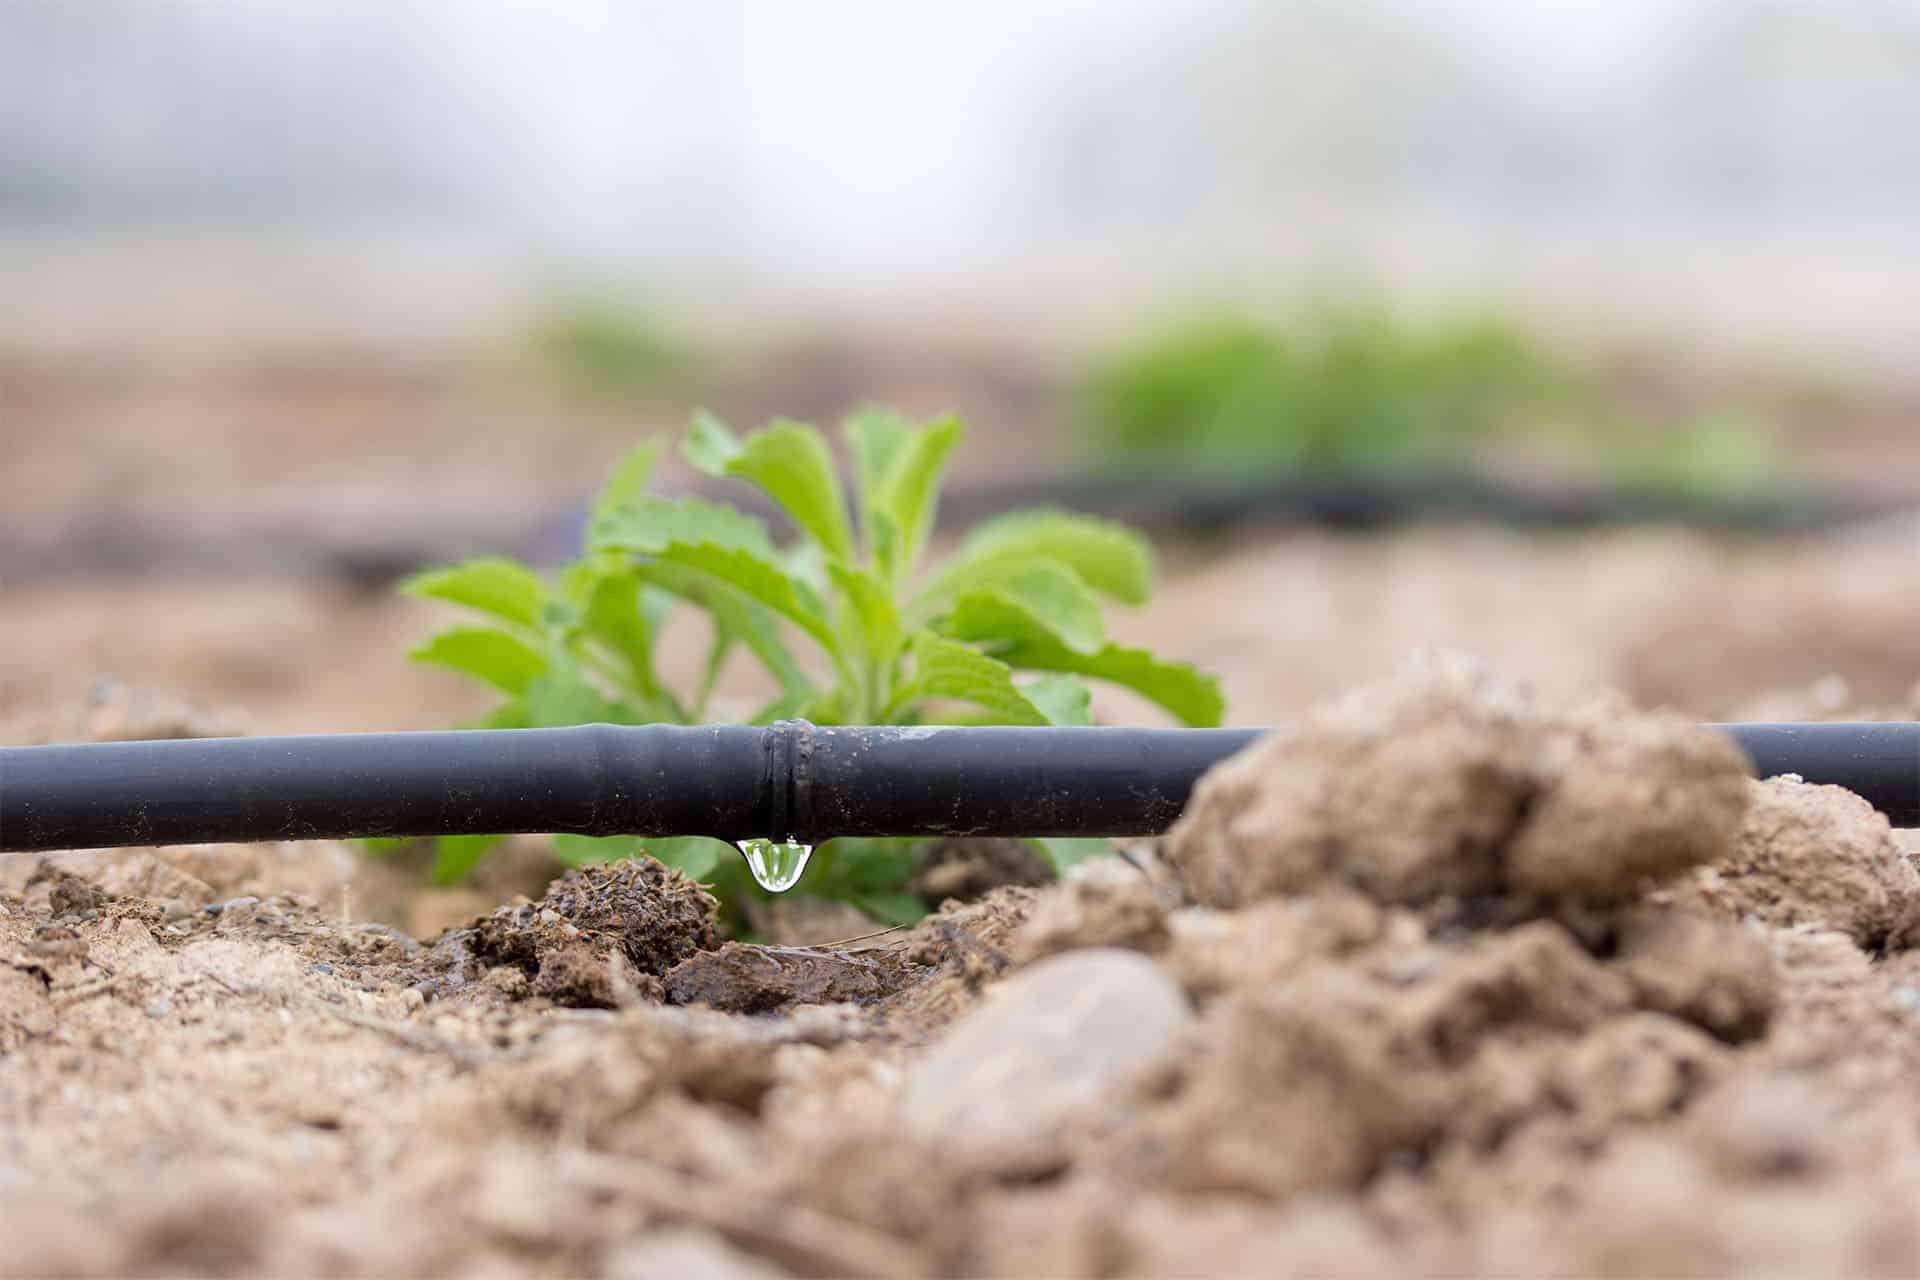
Mfumo wa umwagiliaji kwa matone katika shamba. Mfumo huu hutumia mabomba madogo yenye matundu  yanayotoa maji kidogo kidogo moja kwa moja kwenye mzizi wa mmea. Hii ni njia ya kisasa ya wenye ufanisi mkubwa wa matumizi ya maji.